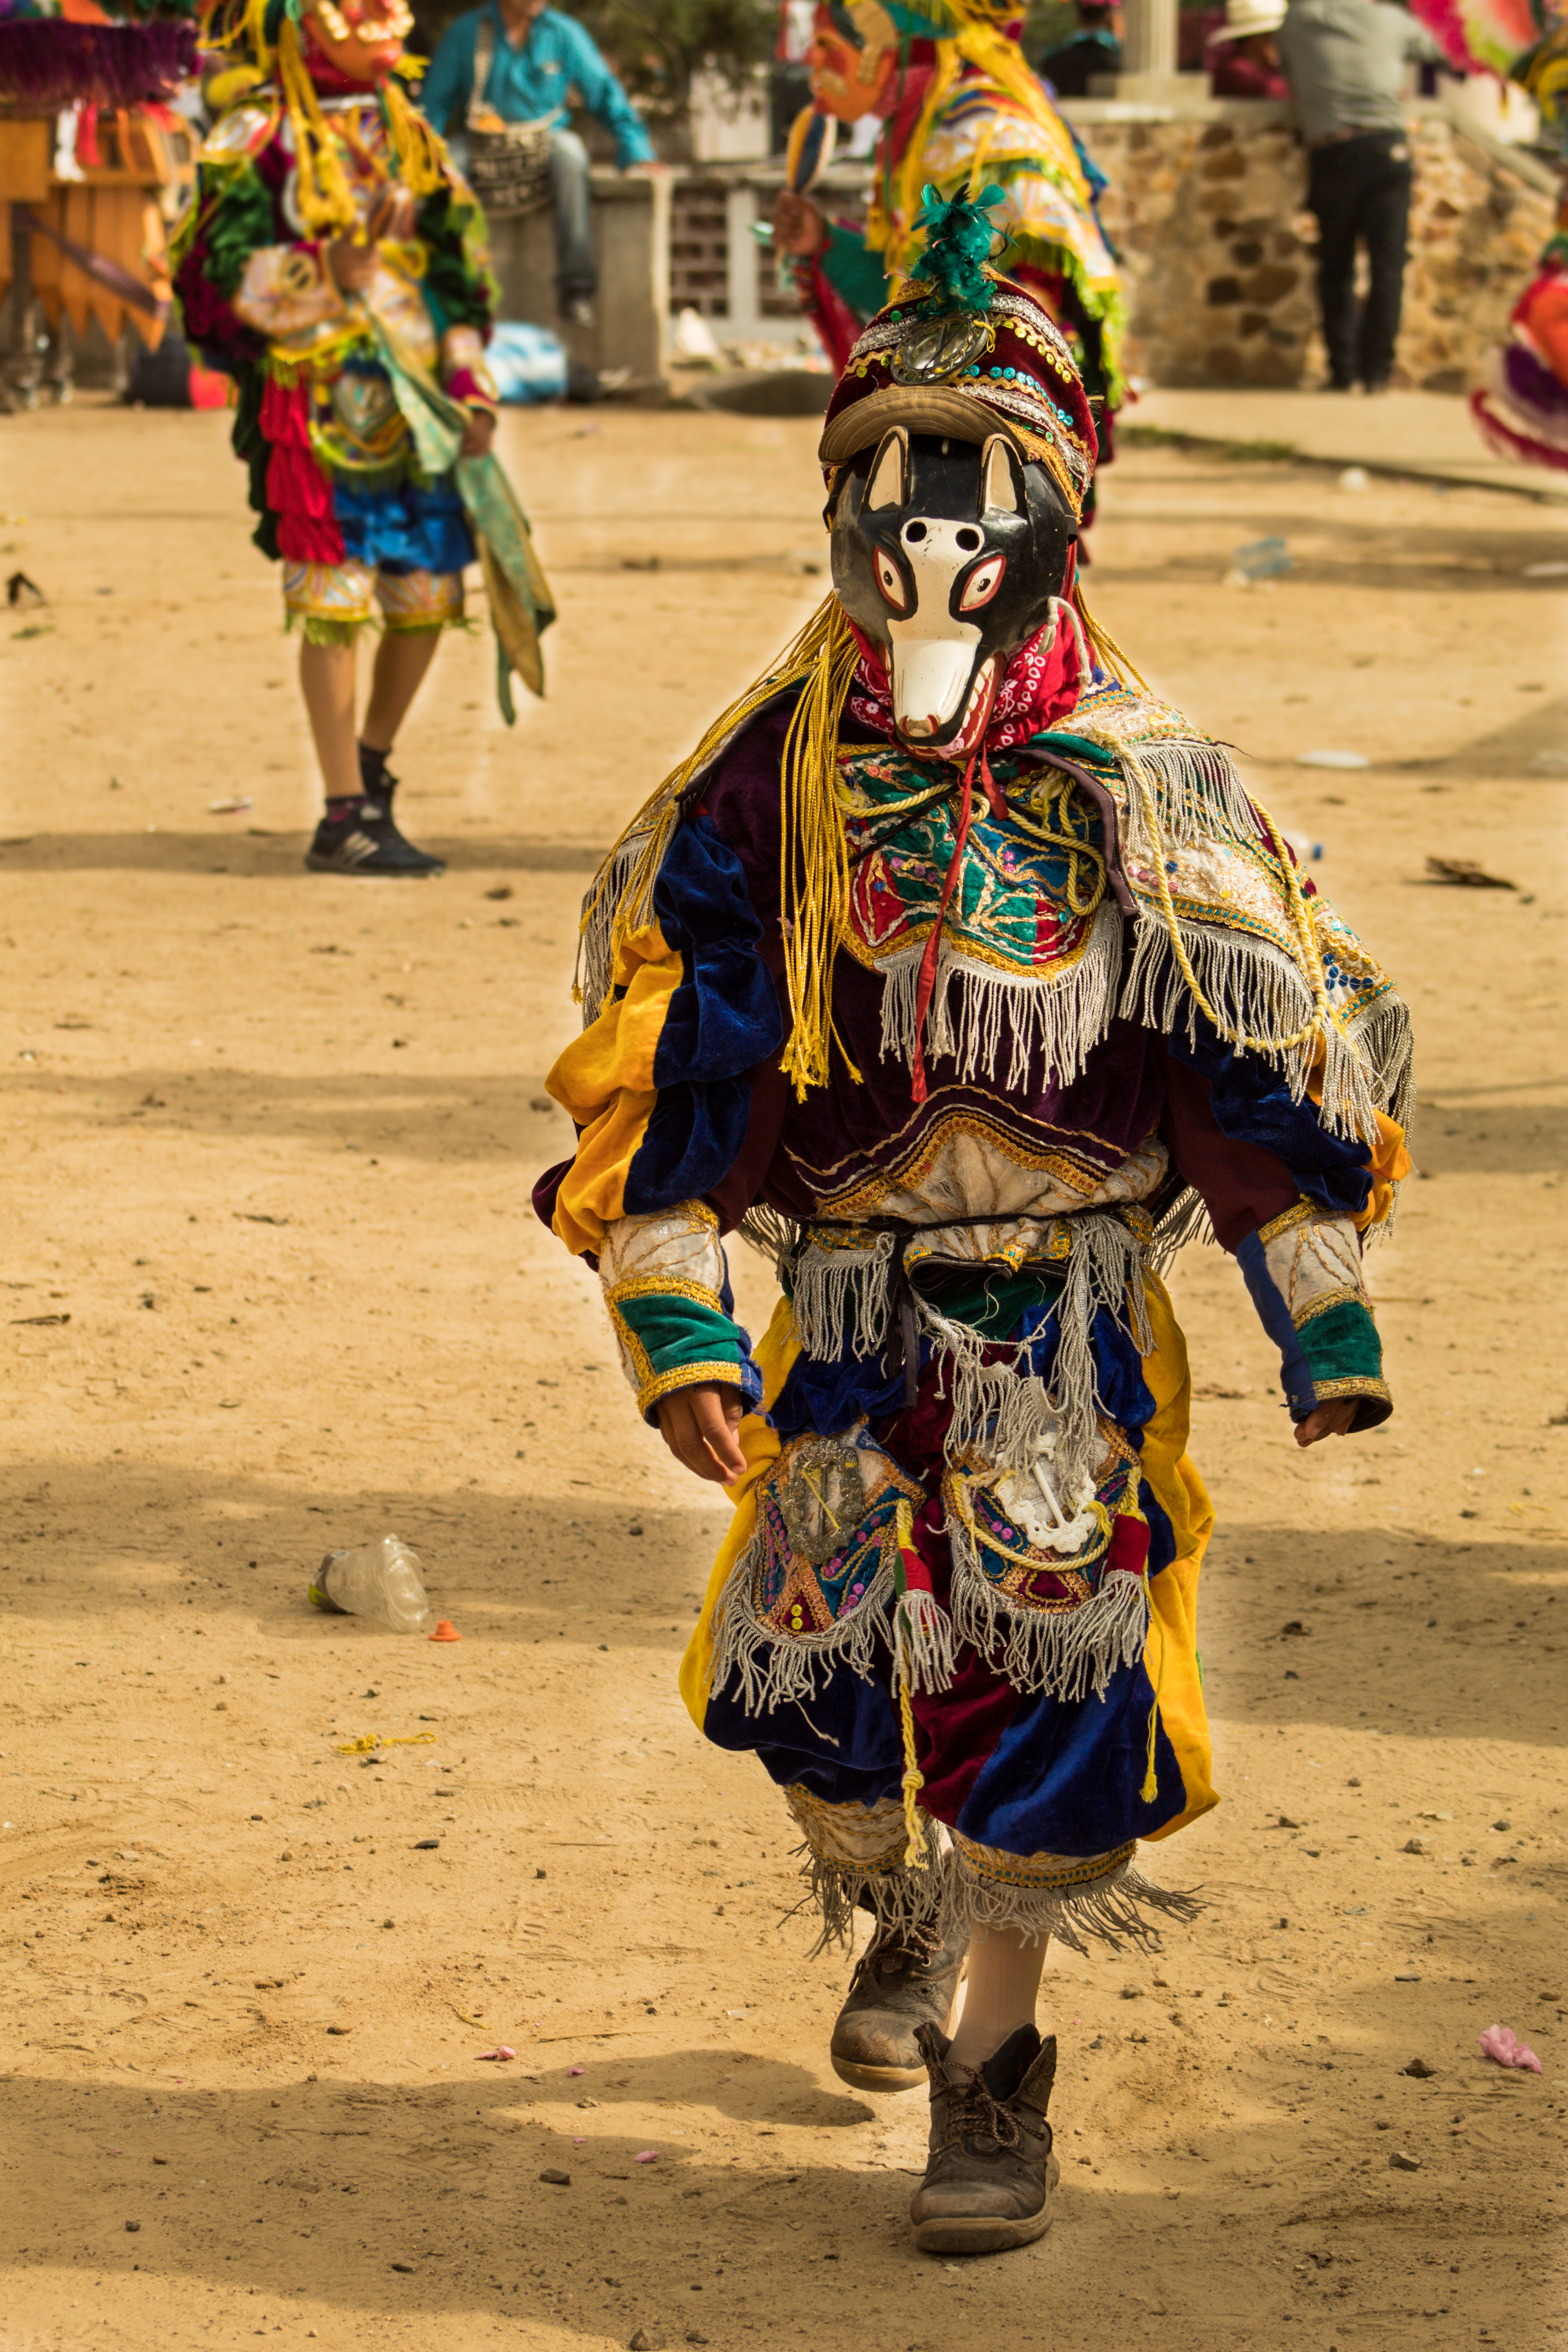
traditions, guatemala, tribe, tradition, temple, headgear, carnival, festival, recreation, sand